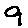
Label: 9